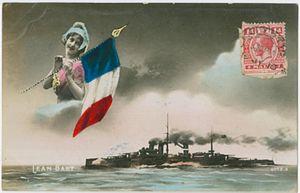
Henri HÉRIOT est né à Dijon en 1893. Il habite brièvement à Vierzon après-guerre, avant de partir s&#39